Jonathan Gullis

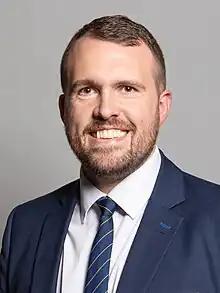
Official portrait, 2020

Jonathan Edward Gullis (born 9 January 1990) is a British politician and former teacher who served as Member of Parliament (MP) for Stoke-on-Trent North from 2019 to 2024. He was previously appointed Parliamentary Under-Secretary of State for School Standards by Liz Truss in September 2022 but was dismissed shortly after Rishi Sunak became Prime Minister in October 2022. In May 2025, he was elected as Mayor of Kidsgrove.